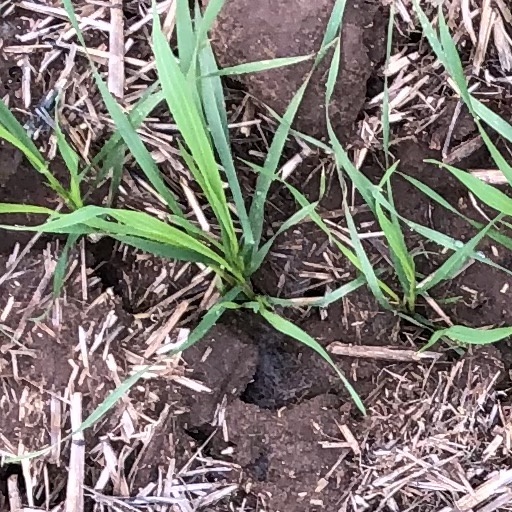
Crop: wheat